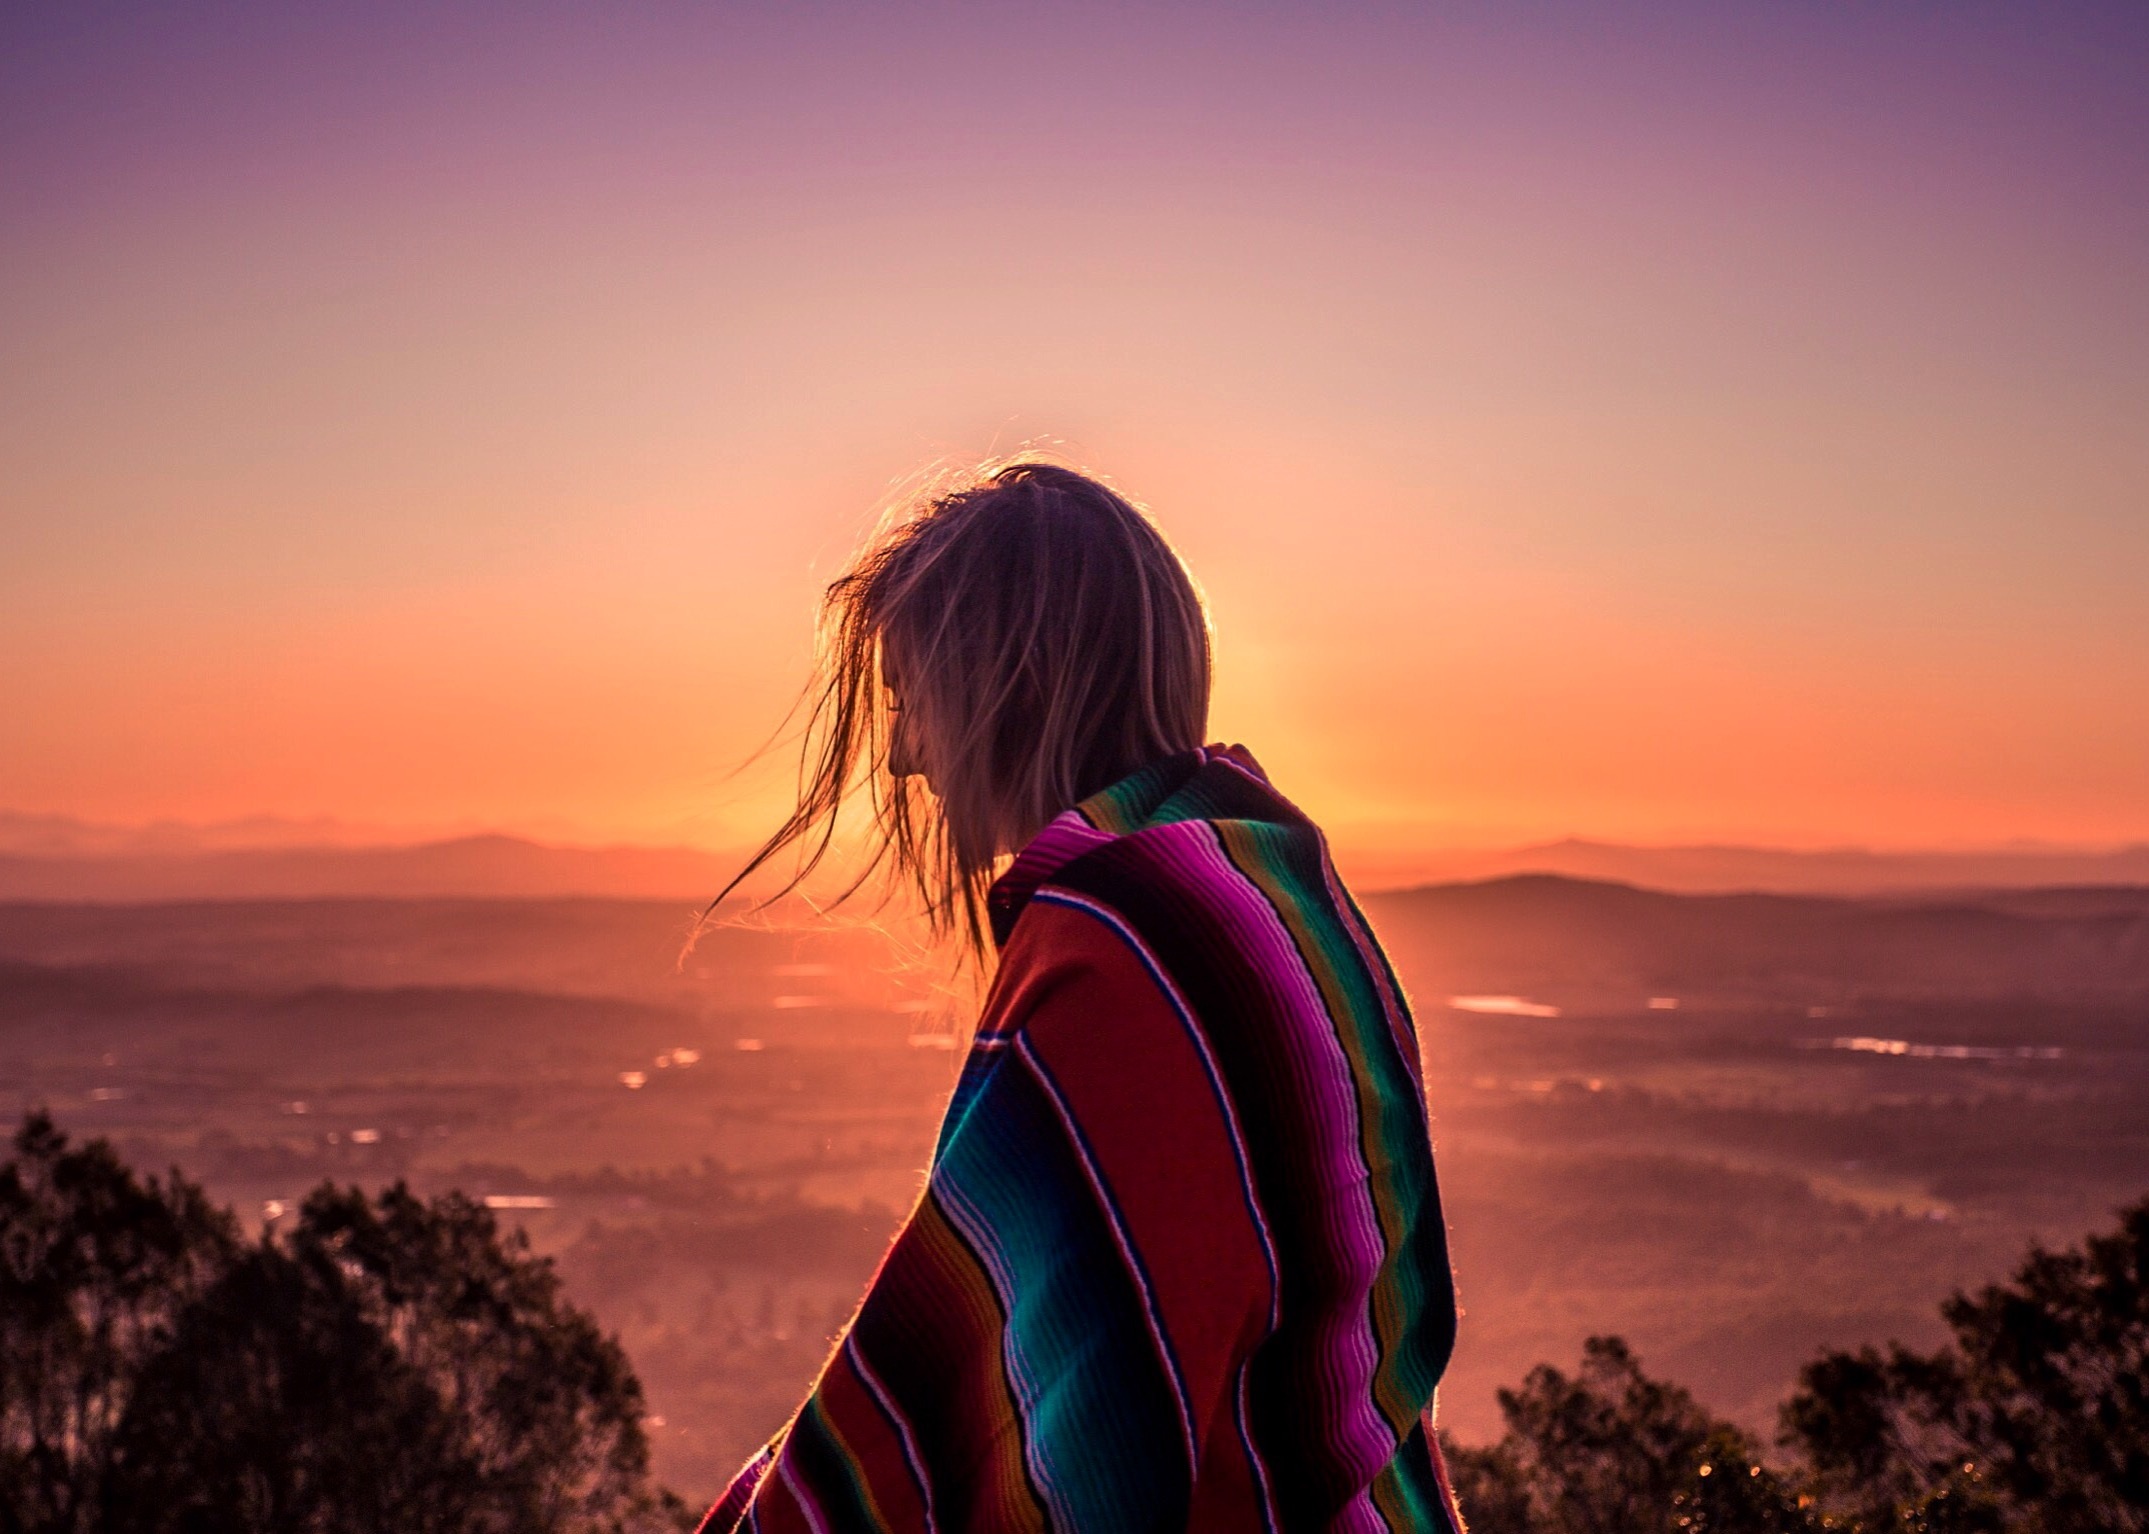
sea, horizon, silhouette, sky, sun, sunrise, sunset, sunlight, morning, dawn, dusk, evening, emotion, computer wallpaper